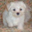
Label: dog